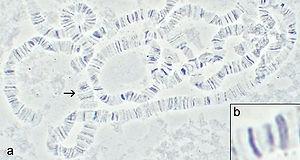
Un chromosome est un élément microscopique constitué d'une molécule d'ADN et de protéines, les histones et les protéines non-histones. Il porte les gènes, supports de l'information génétique, transmis des cellules mères aux cellules filles lors des divisions cellulaires.
Les chromosomes polytènes sont présents dans les cellules de certains organes des larves de Diptères. Ils correspondent à un certain nombre de copies des chromatides qui sont restées soudées entre elles. La coloration de Feulgen rend visible, au microscope photonique, des bandes fortement colorées, correspondant à des régions de chromatine condensée, et des bandes plus claires, les régions moins condensées de la chromatine.